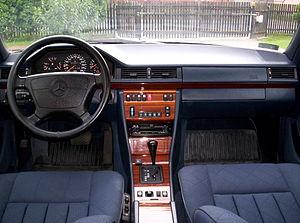
La Mercedes-Benz Classe E est une gamme d'automobile routière du constructeur allemand Mercedes-Benz existant en berline, break, limousine, coupé et cabriolet. Cinq générations se succèdent, lancées en 1993 puis en 1995, en 2002, en 2009 et enfin en 2016. La première Classe E, datant de 1993, remplace la Type 124 phase 2 des séries 200, 300, 400 et 500.